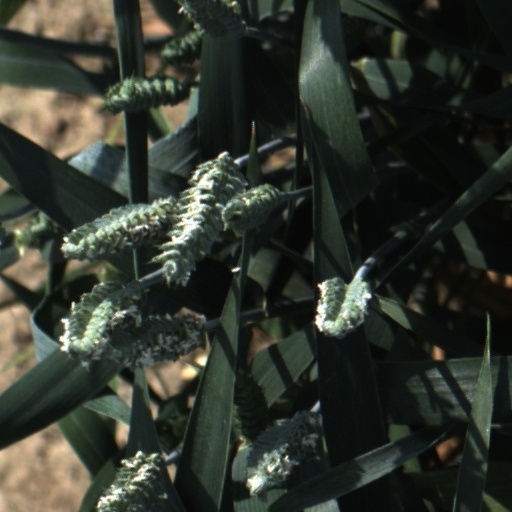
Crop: wheat